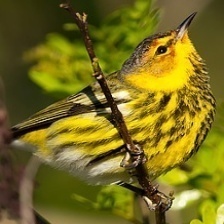
Species: CAPE MAY WARBLER
Scientific name: SETOPHAGA TIGRINA